Tenango embroidery

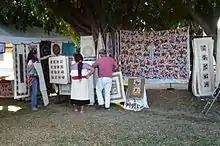
Tenango and amate paper for sale at the Feria Maestros de Arte fair in Chapala, Jalisco

There is evidence that embroidery existed in the pre Hispanic period in Mesoamerica but it underwent radical change with the introduction of European techniques and designs. It has always been traditionally women's work, with daughters learning from mothers. Even today, most of the work is done within individual families, but there are cooperatives of women who work together to produce and promote their products.